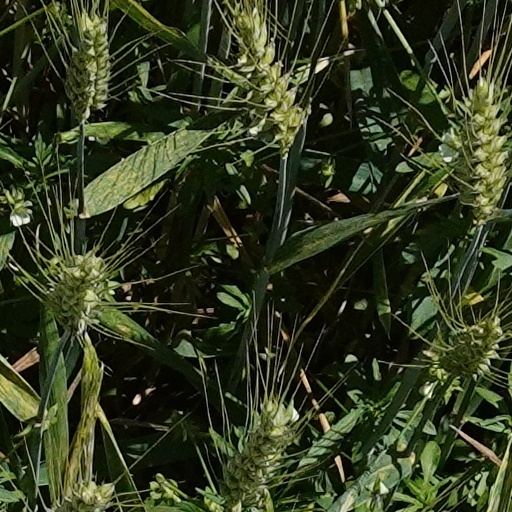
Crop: wheat